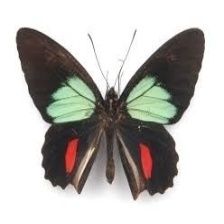
Species: GREEN CELLED CATTLEHEART